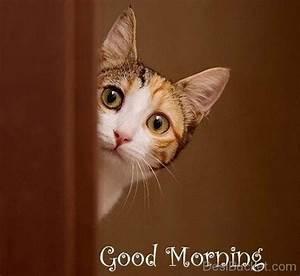
cat